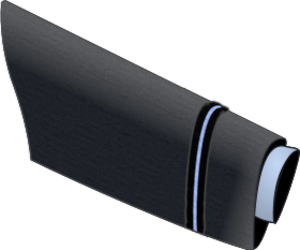
Les codes OTAN des grades des officiers des armées de l'air définissent des équivalences de grades entre les rangs d’officiers des armées de l'air nationales membres de l'Organisation du traité de l'Atlantique nord.
La Royal Air Force est la force aérienne de l'armée britannique. Elle forme avec la British Army et la Royal Navy les Forces armées britanniques. Sa devise est Per Ardua ad Astra qui signifie « À travers les embûches jusqu'aux étoiles ».